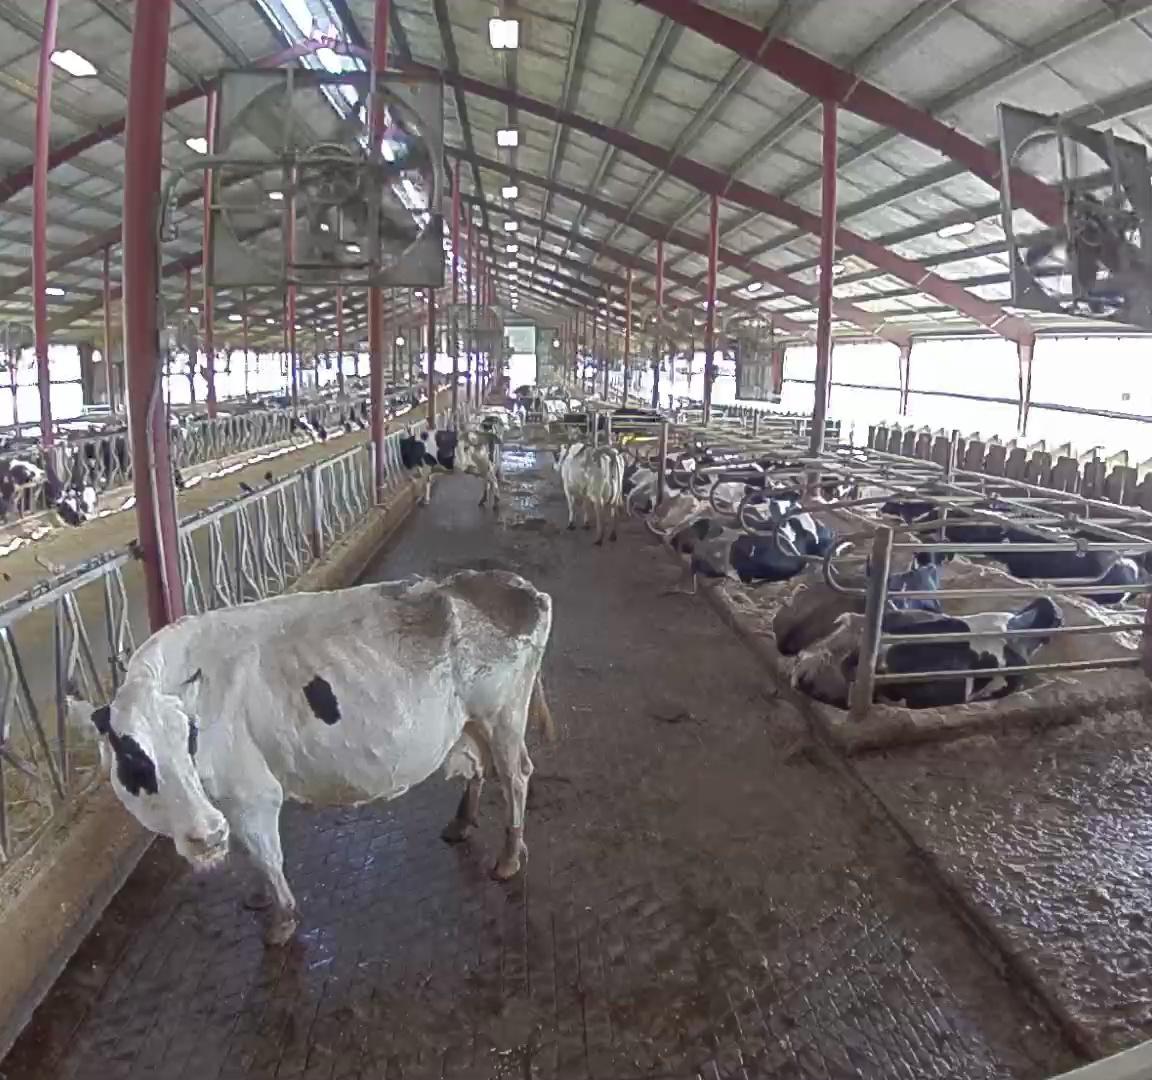
Number of cows: 10